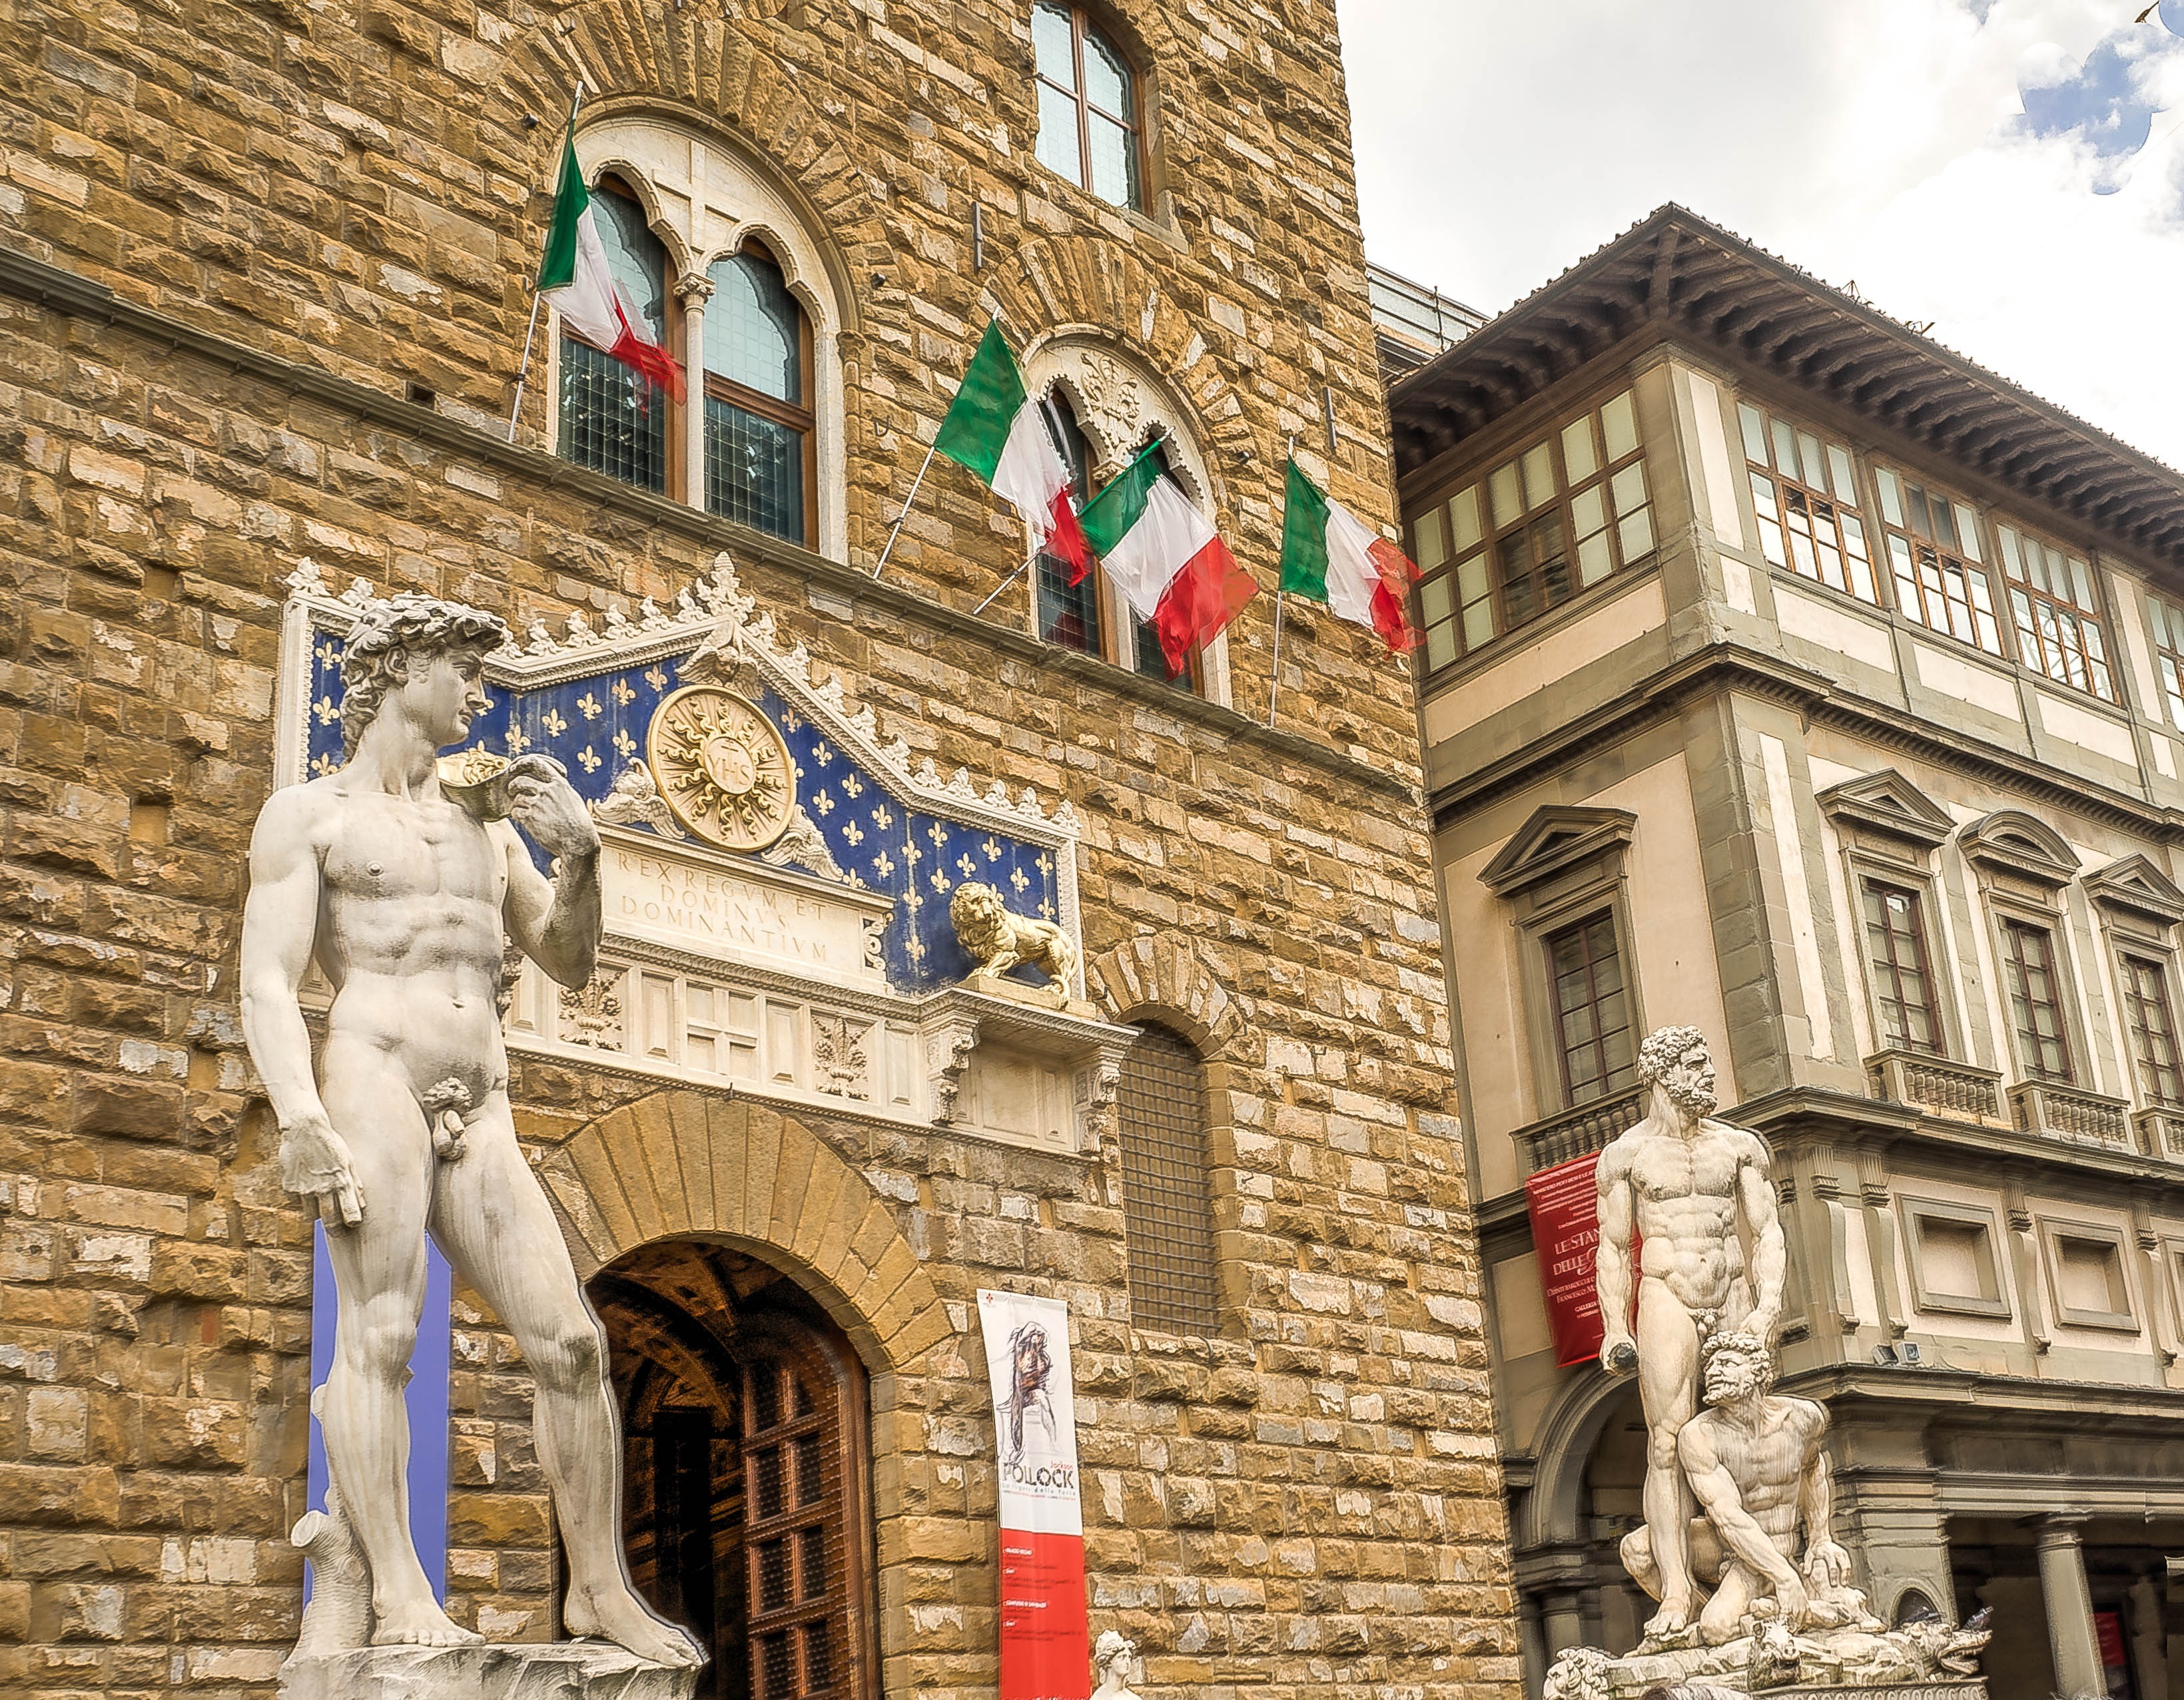
architecture, house, town, building, city, wall, statue, plaza, square, landmark, italy, facade, historic, tourism, sculpture, outside, art, ornate, beautiful, historical, tourist attraction, florence, stone sculpture, urban area, ancient history